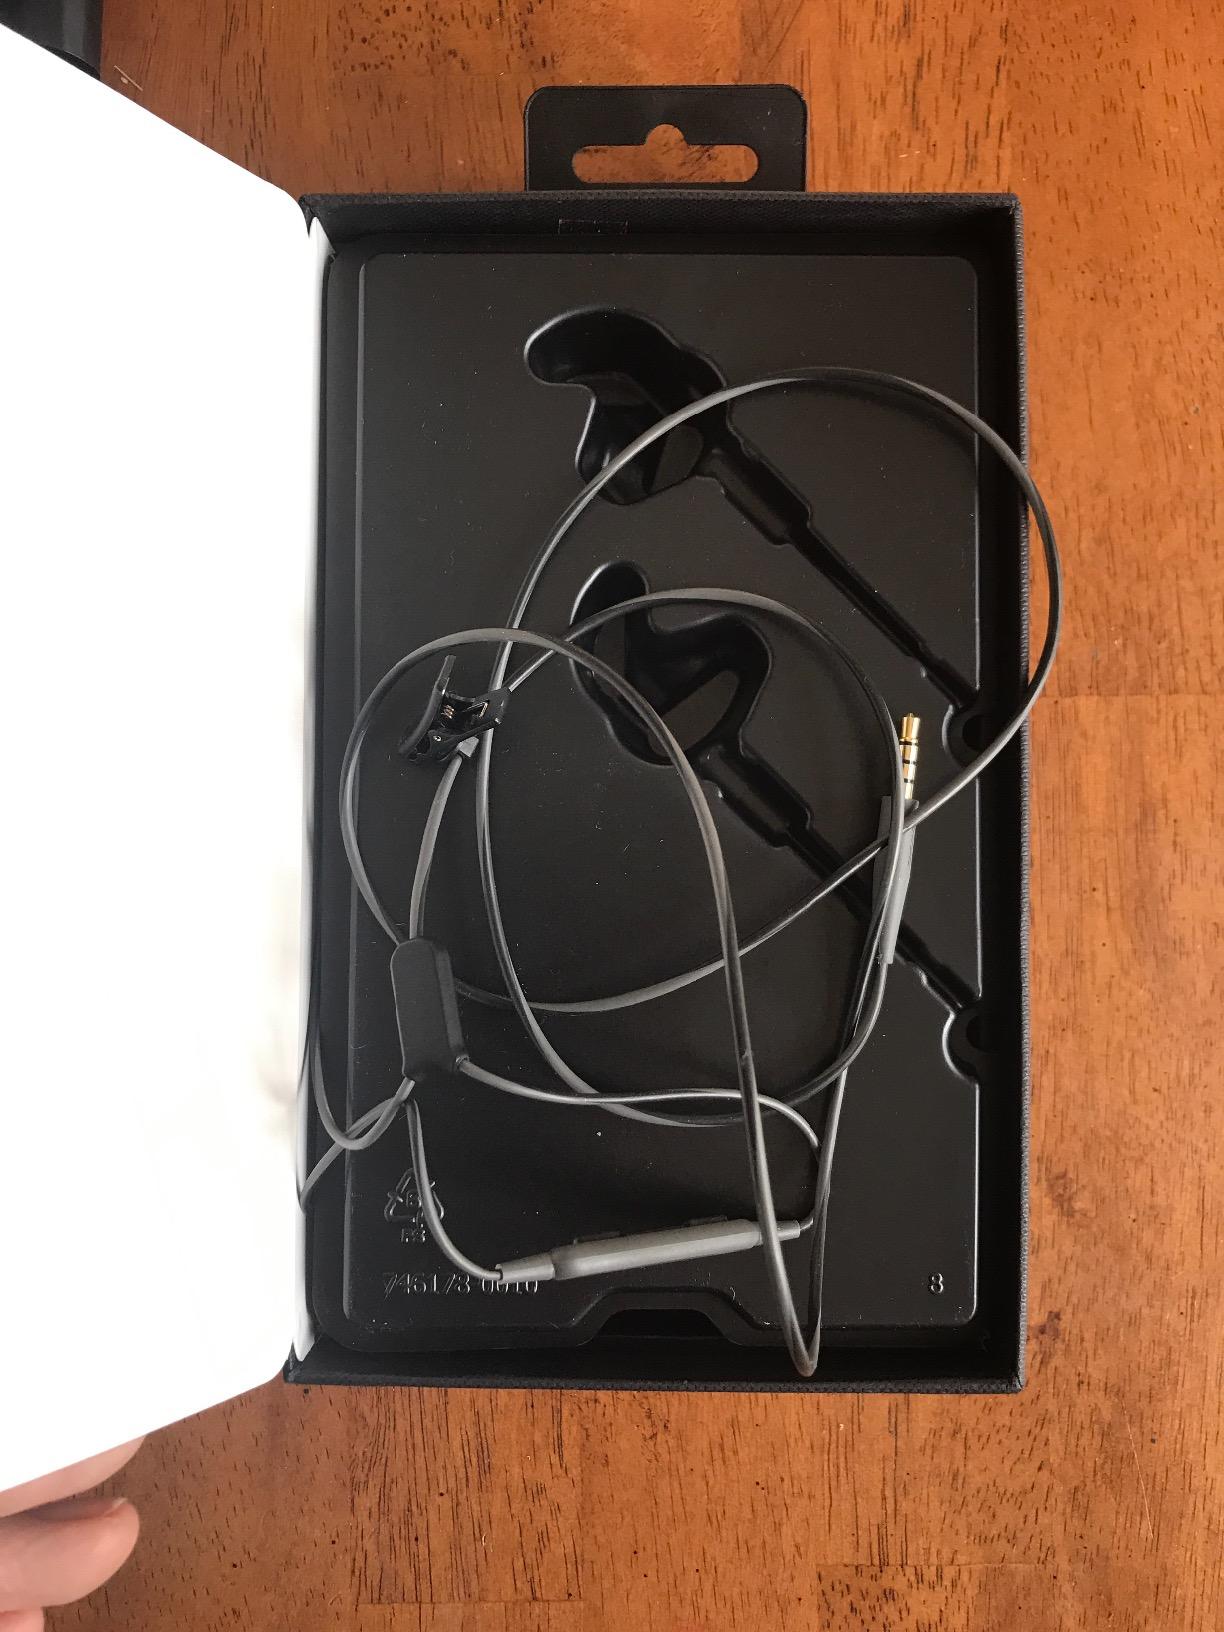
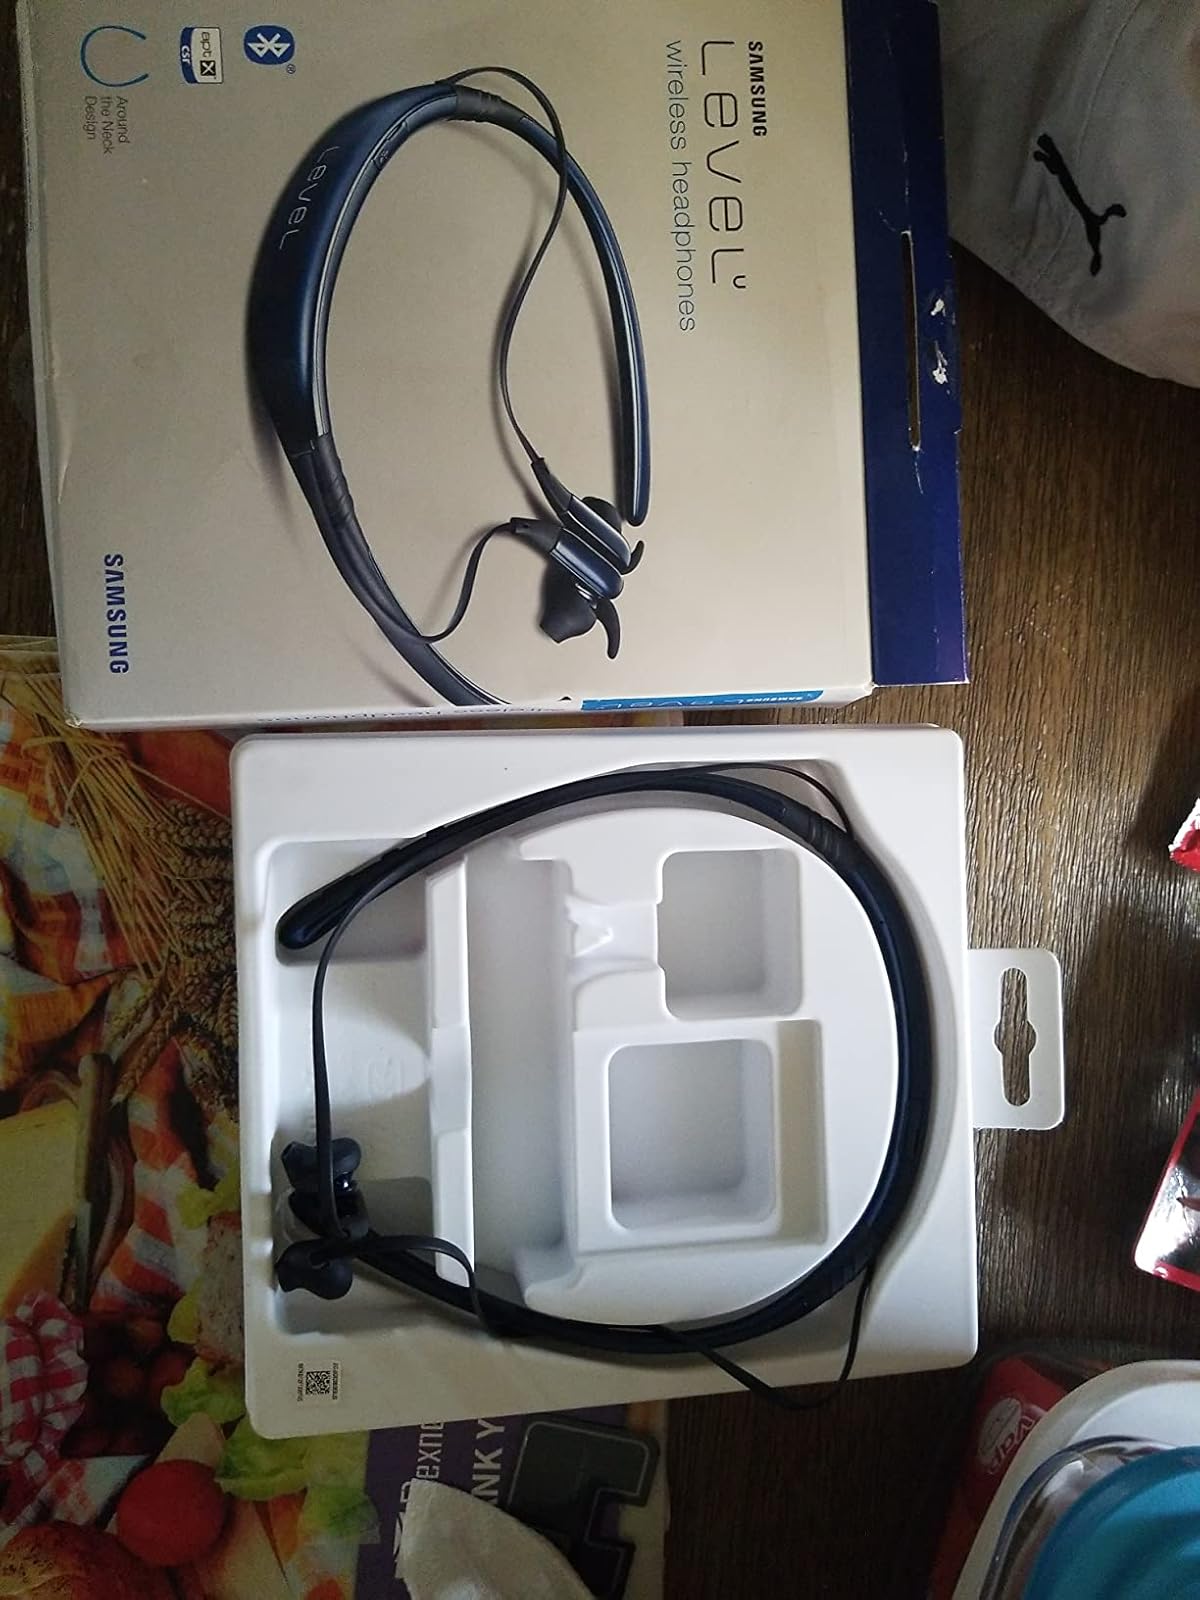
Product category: headphones
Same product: no